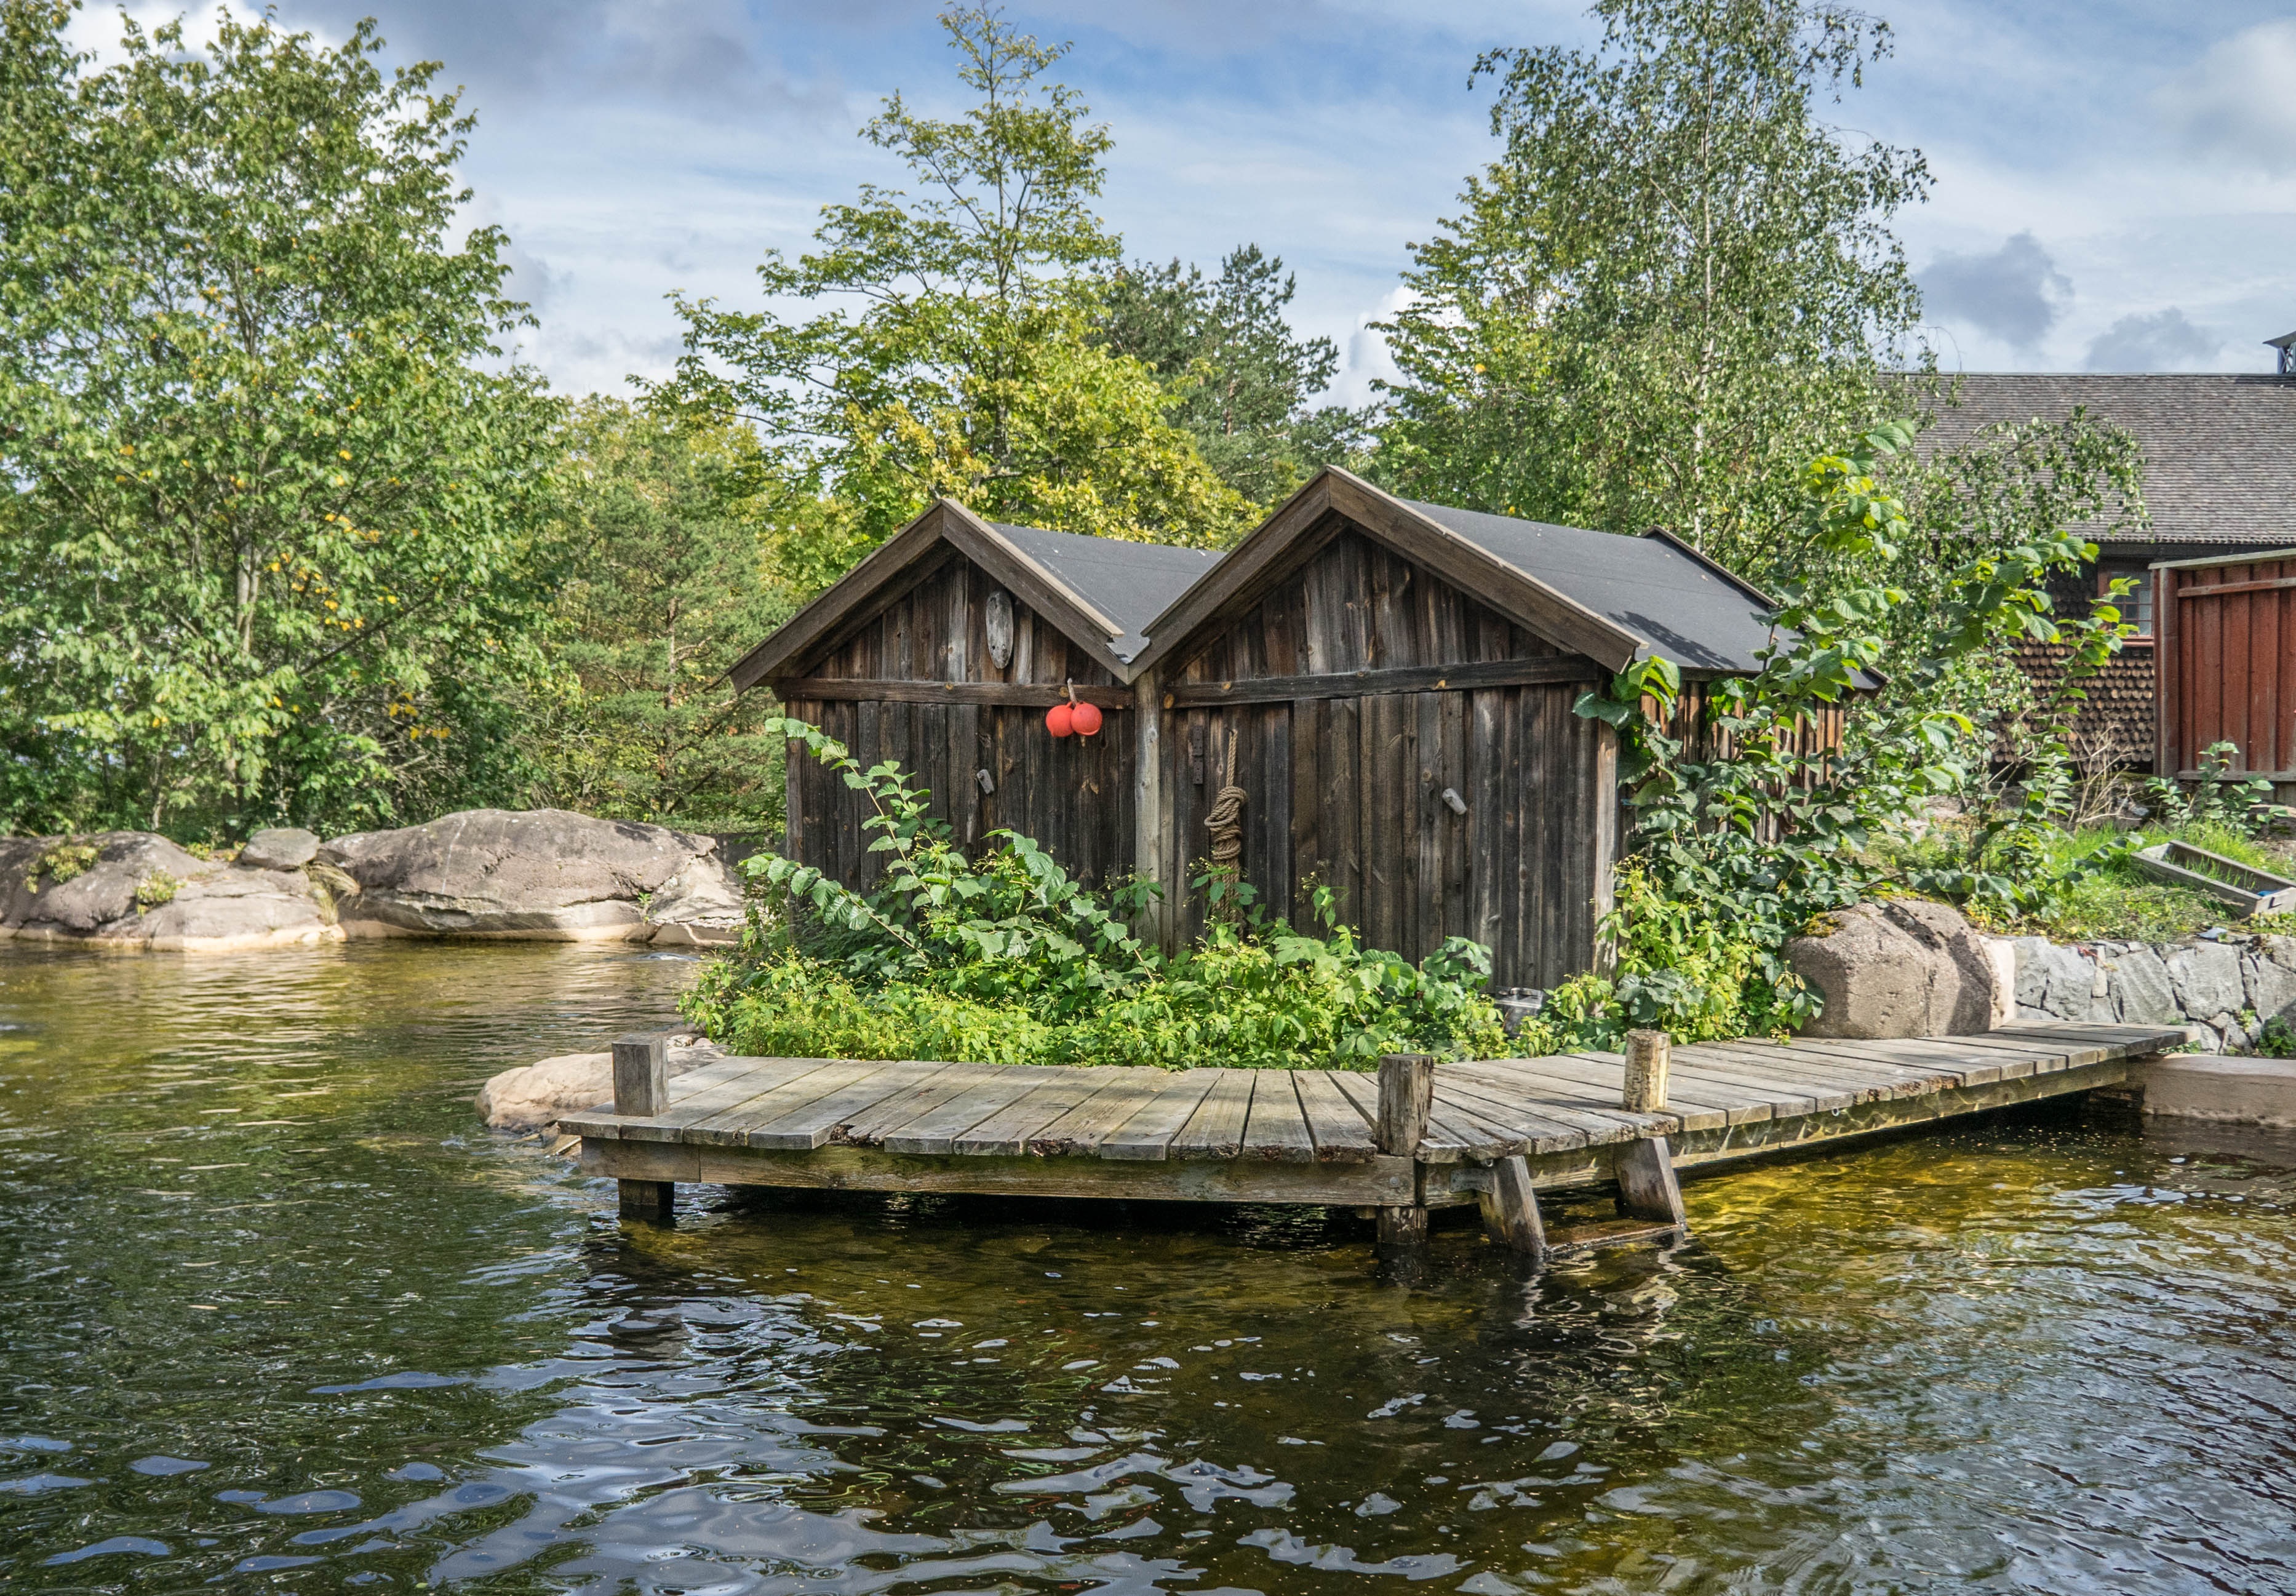
tree, nature, architecture, wood, house, home, pier, hut, village, pond, environment, construction, green, cottage, boathouse, waterway, sweden, estate, stockholm, traditional, scandinavia, skansen